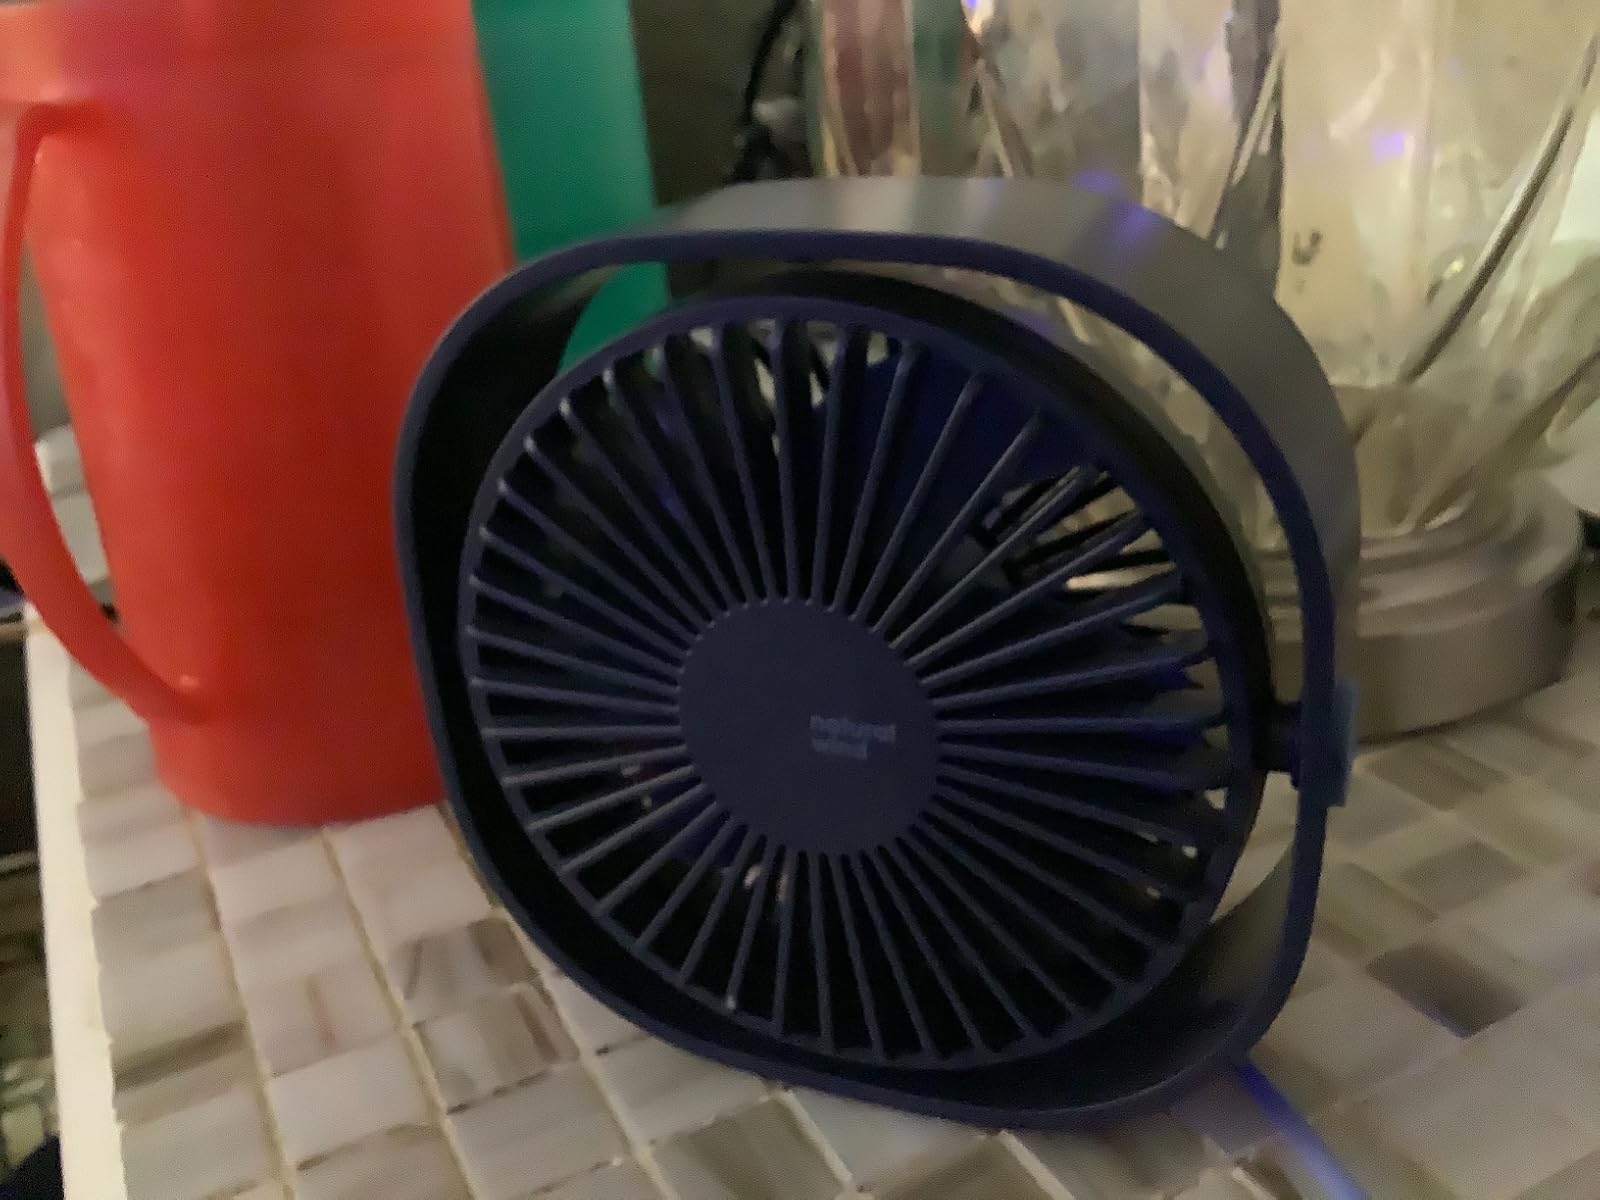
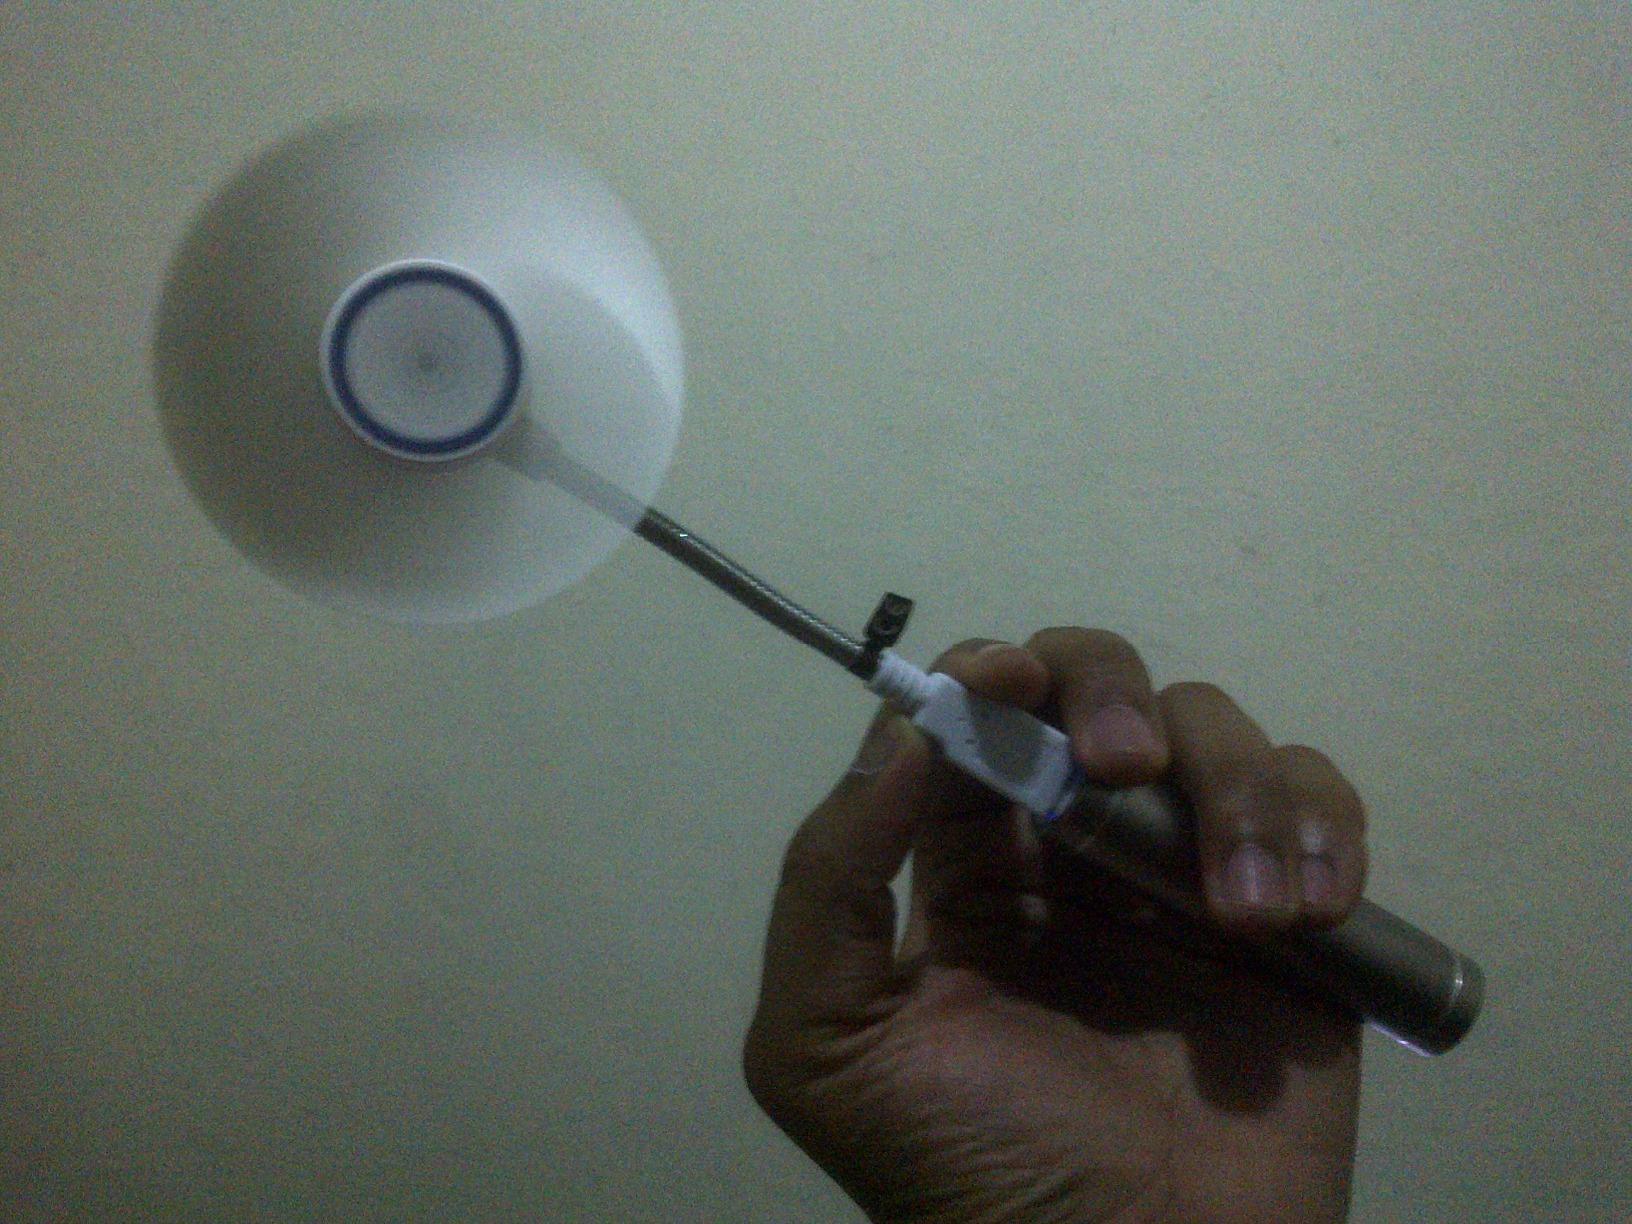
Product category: fan
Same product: no